Demographics of Generation Alpha

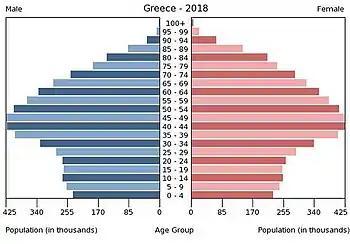
Population pyramid of Greece in 2018

Greece's heavy demographic aging comes as a result of economic hardship which has prompted many young people to leave the country in search of better opportunities elsewhere. Between 2009 and 2018, about half a million people left the country, many of them of child-bearing age. In 2010, 115,000 children were born; that number dropped to 92,000 in 2015, and then to below 89,000 in 2017, the lowest on record. In 2019, the fertility rate fell to just 1.3 per woman, well below the replacement level and one of the lowest in Europe. Some of the more remote regions of Greece suffer from shortages of obstetricians and gynecologists, many of whom have gone abroad, which deters would-be parents. In general, the Greeks are having children later and having fewer children in the 2010s compared to the 1980s.